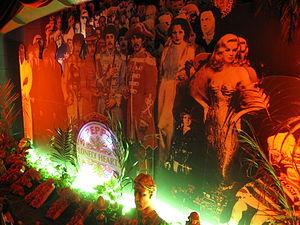
Cette page énumère les photographes qui ont façonné l'image du groupe rock britannique The Beatles.
Sgt. Pepper's Lonely Hearts Club Band est le huitième album studio des Beatles, publié le 1ᵉʳ juin 1967 en Grande-Bretagne et le jour suivant aux États-Unis. Enregistré sur une période de 129 jours, cet album est souvent considéré par les critiques comme leur plus grande œuvre et l'un des albums les plus influents de l'histoire de la musique populaire, figurant entre autres à la première place dans la liste des 500 plus grands albums de tous les temps du magazine Rolling Stone.